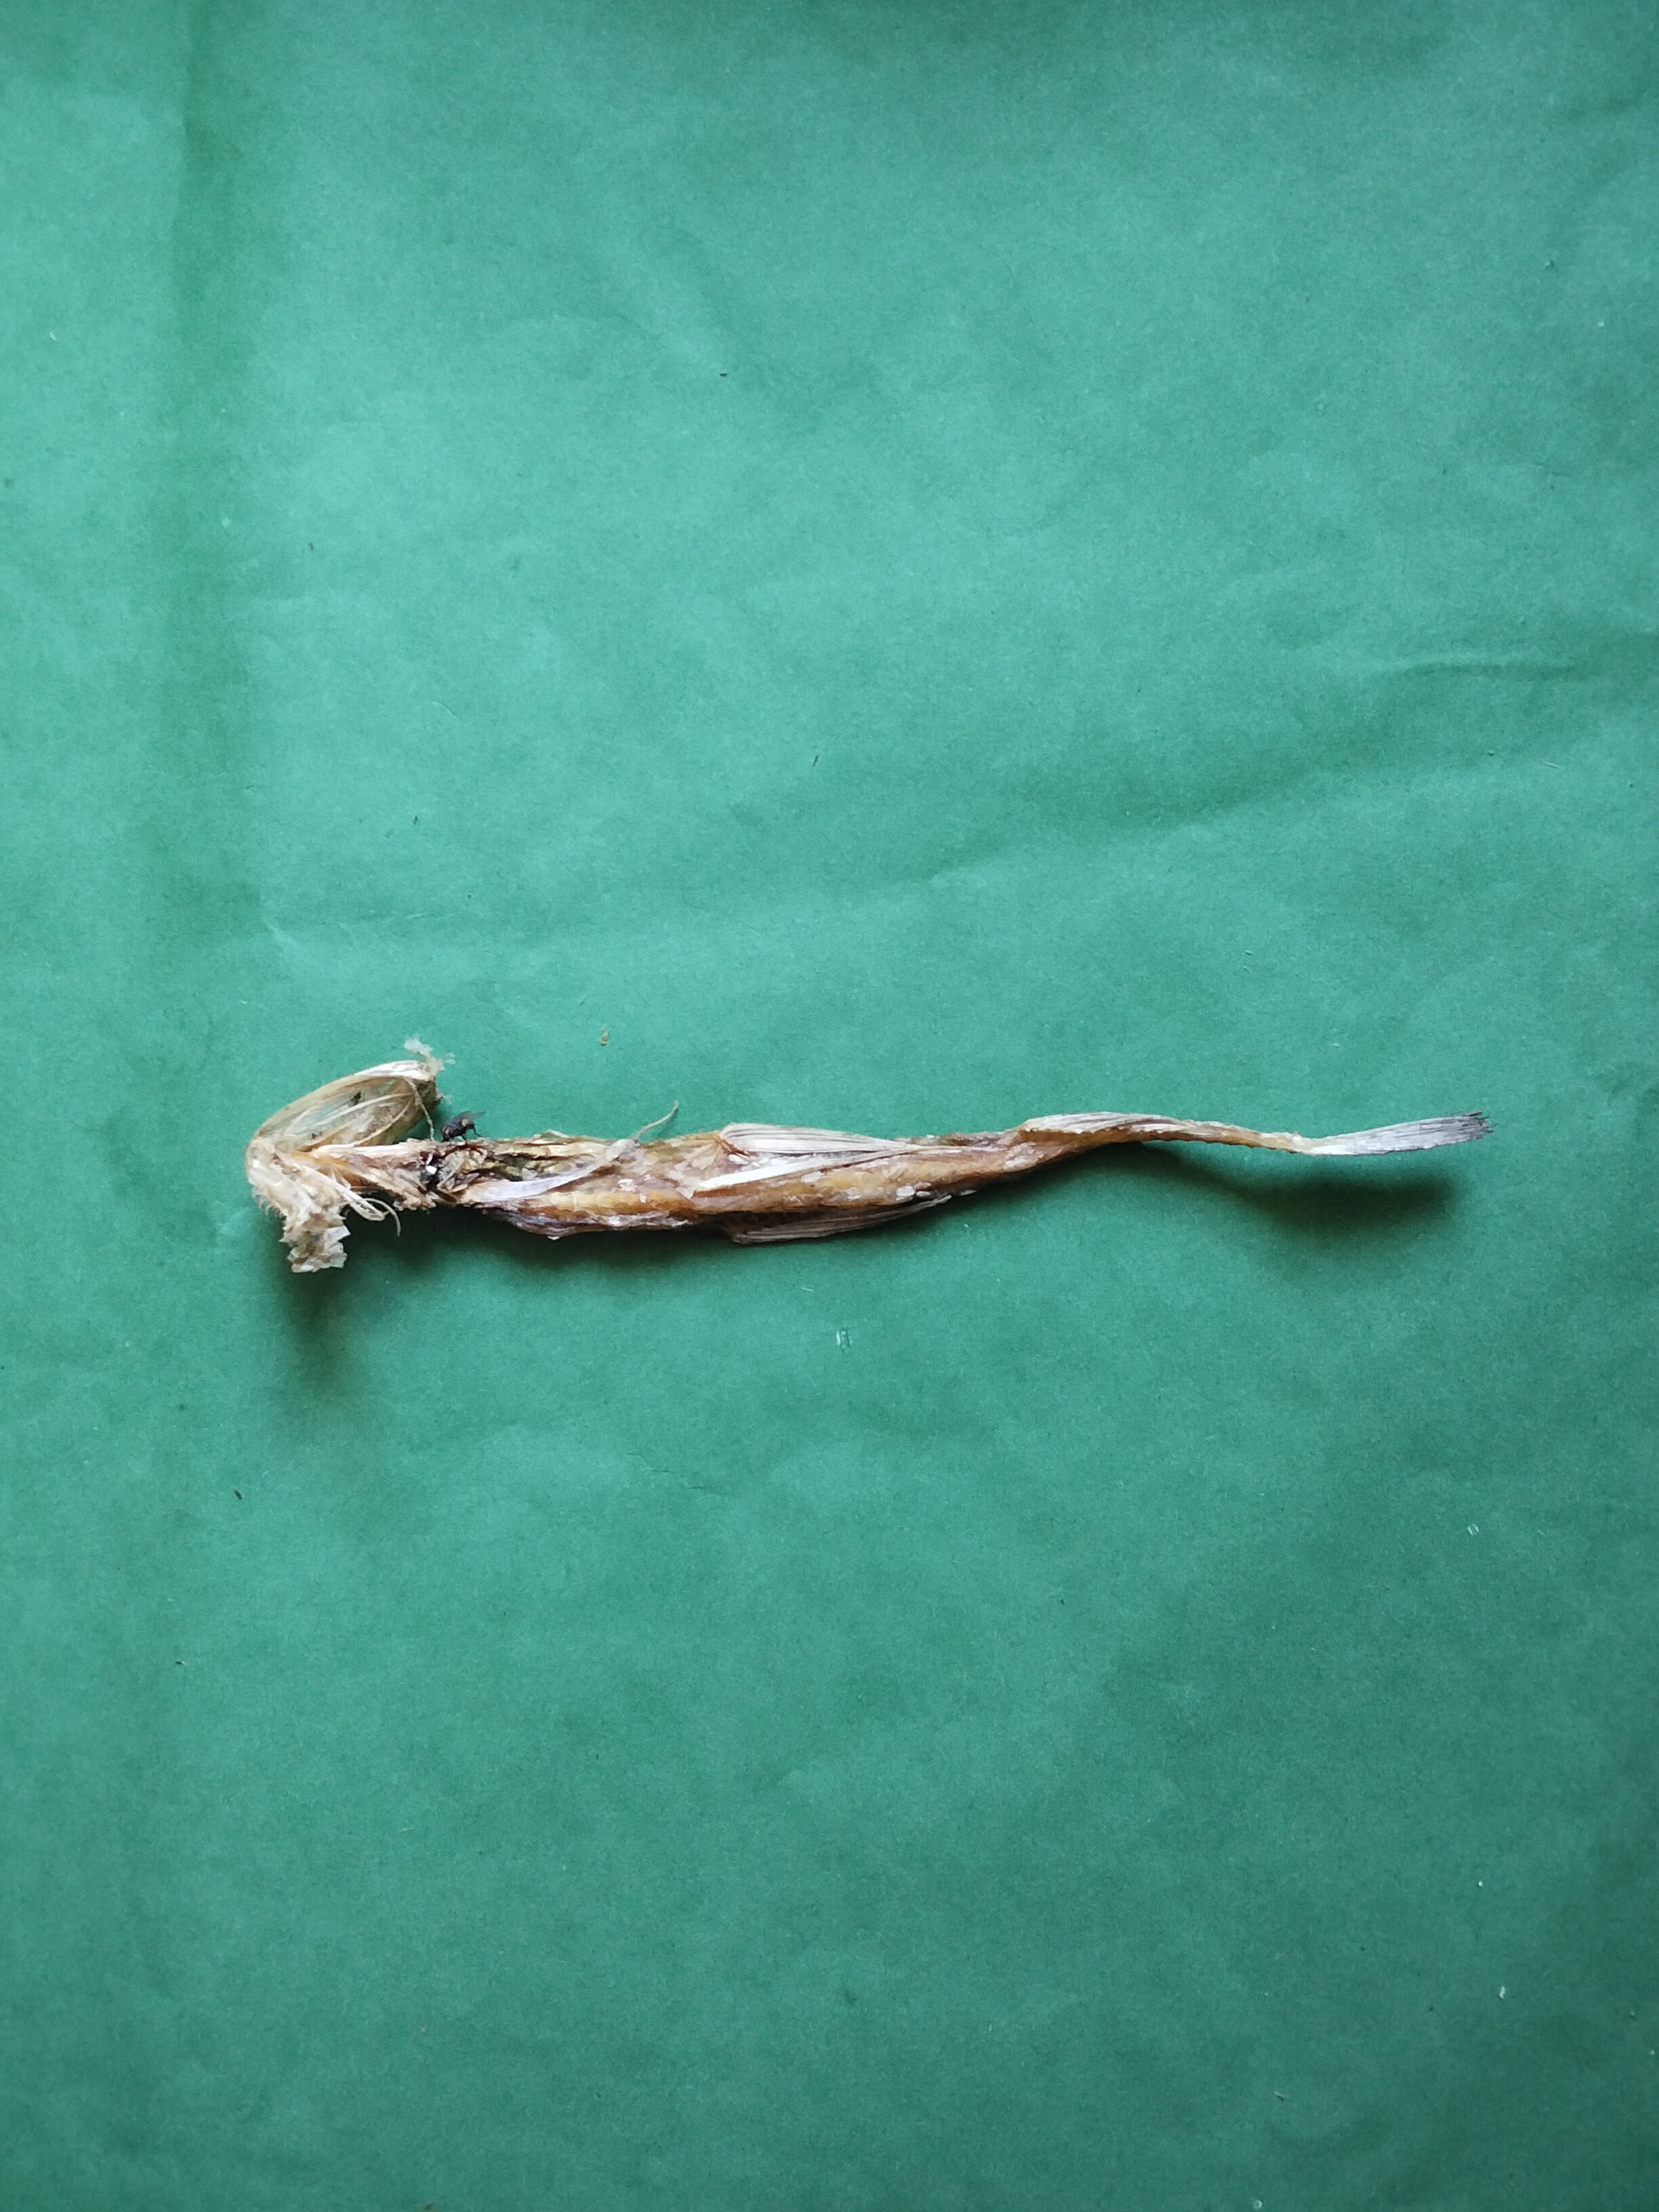
Species: Loitta